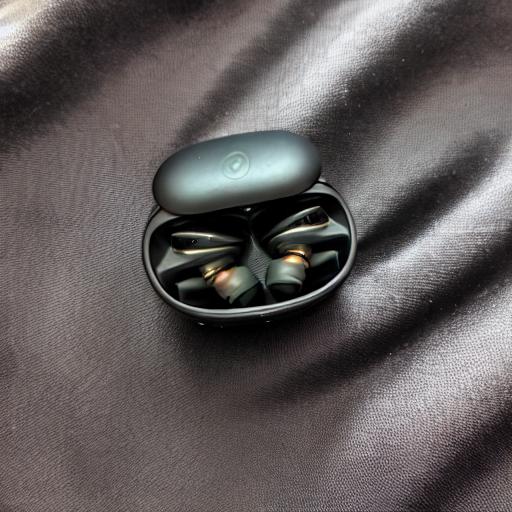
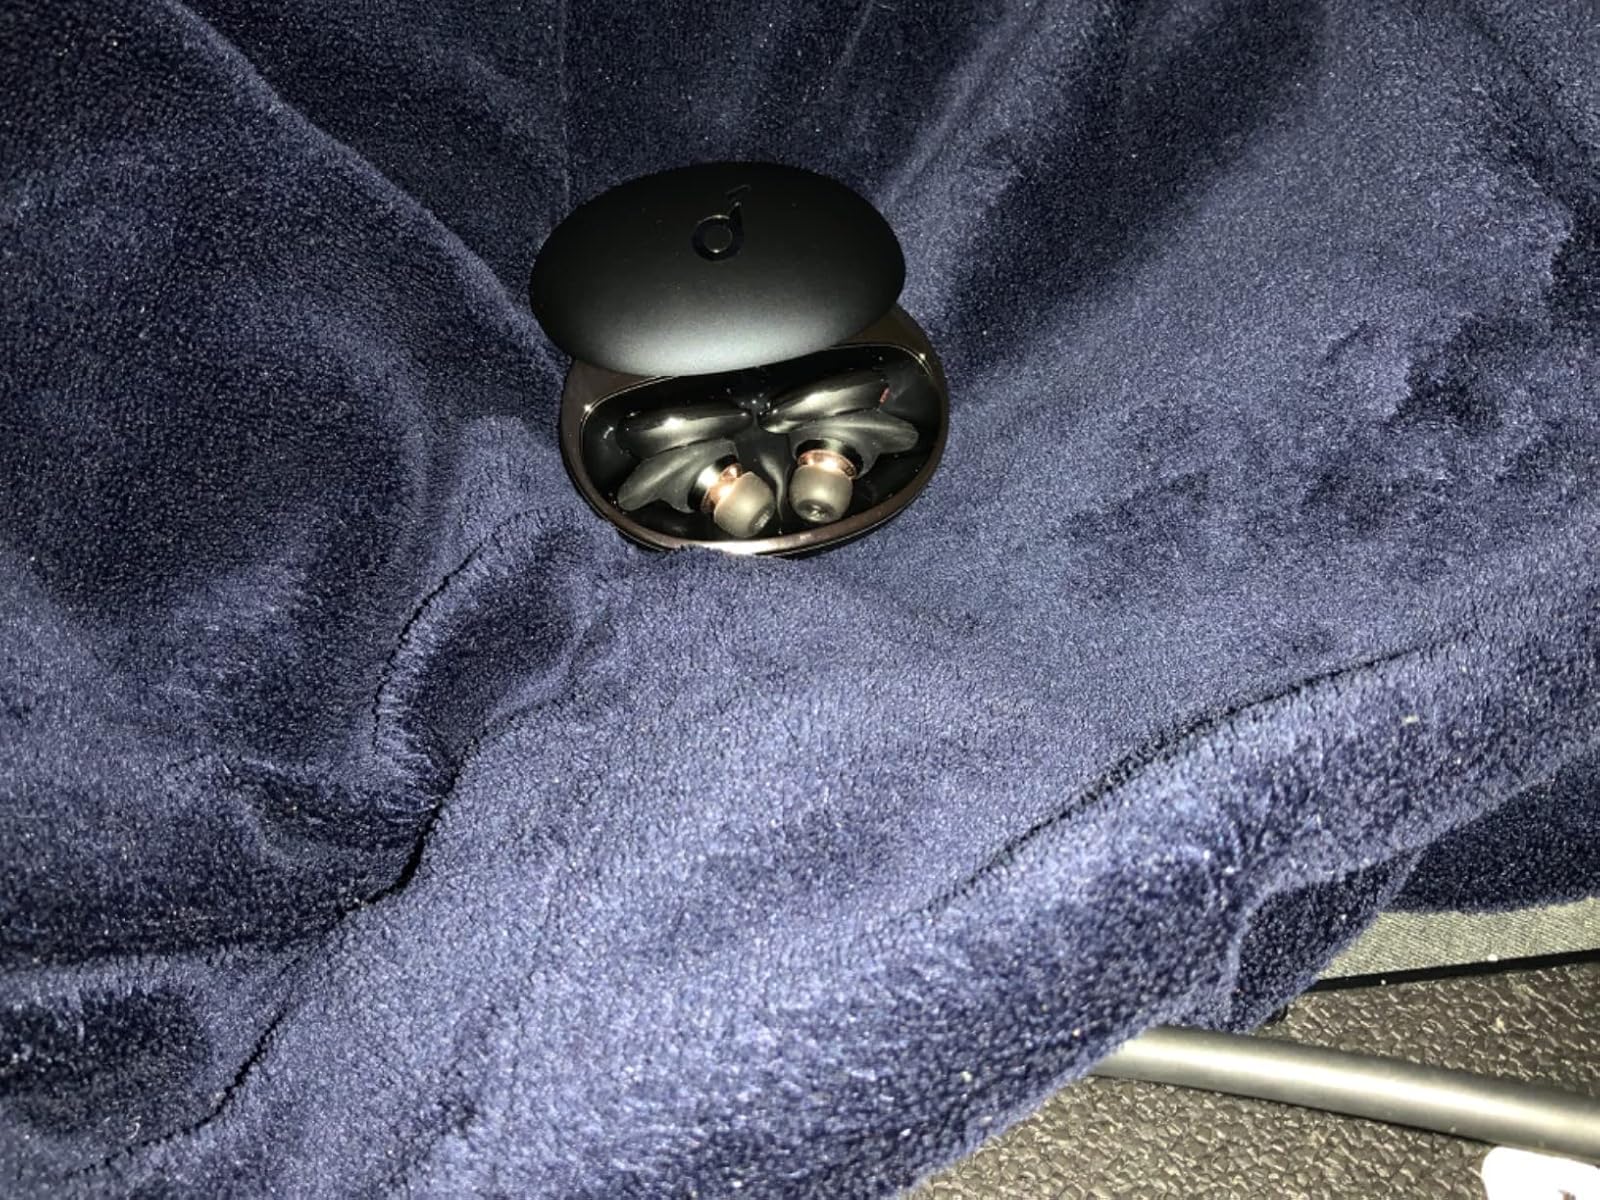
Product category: earbuds
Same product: no